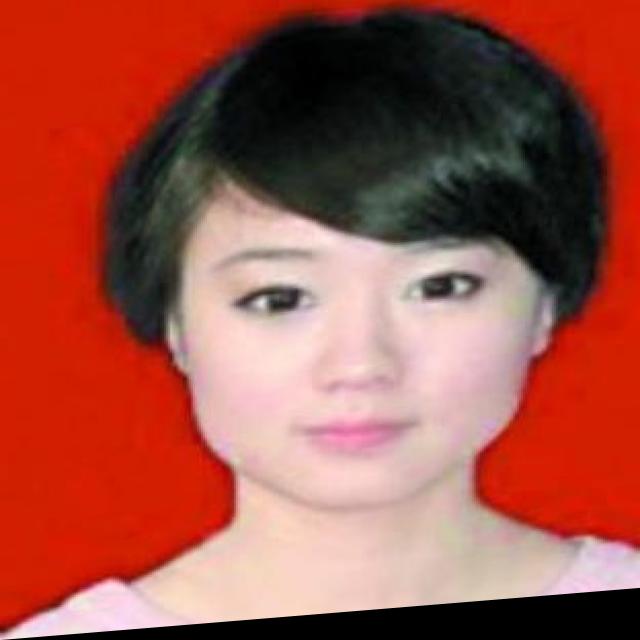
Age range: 21-44